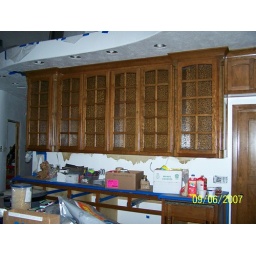
Glass in cabinet doors